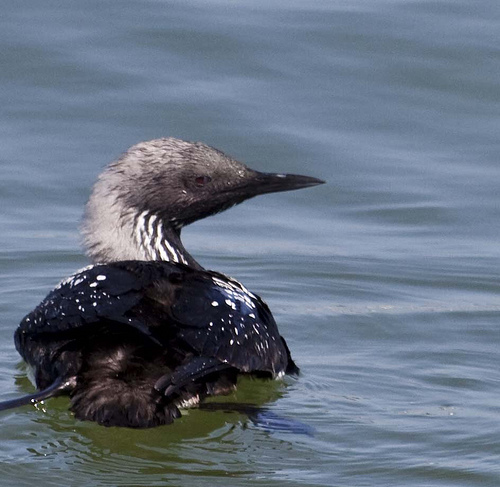
an aquatic bird with a long sharp beak whose wings are white speckled.
the bird has a black covert with stripes of white along its throat as well as a grey crown.
a bird with black wings and back, white neck and crown and a black beak.
this bird is black and white in color with a sharp black beak, and grey eye rings.
a large bird that is all black except for some white spots in some places
this bird has black primary and secondary feathers interspersed with white spots, and has a long neck compared to the rest of its body.
this particular bird has a belly that is black and browna large bird with a grey head and black wings with white spots.
this bird has wings that are black and has a long necka large bird with a long neck and pointed beak.
Species: Pacific Loon